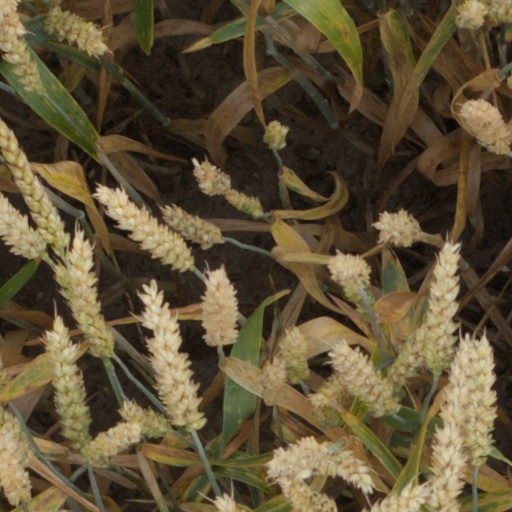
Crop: wheat